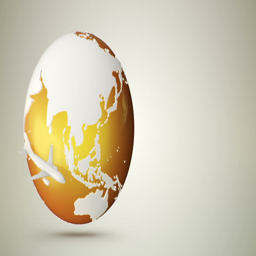
animation of travel around the world in an airplane .